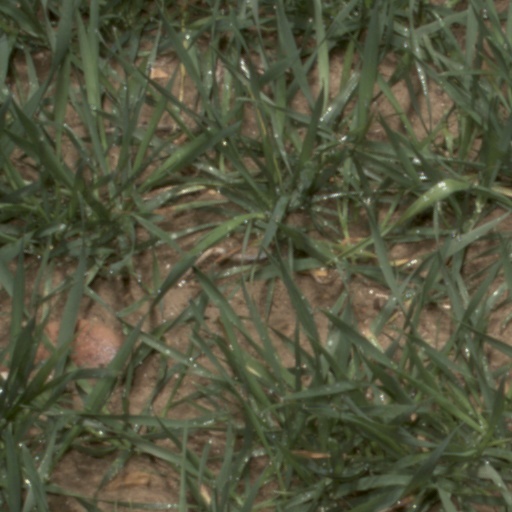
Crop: wheat